Right There (Ariana Grande song)

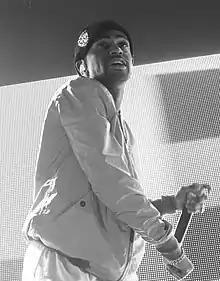
The rapper Big Sean ("pictured") appears as featuring artist in "Right There." In his verses, Sean uses several double entendres about sexual attraction.

"Right There" was written by Ariana Grande, Harmony Samuels, H. "Carmen Reece" Culver,